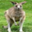
Label: kangaroo